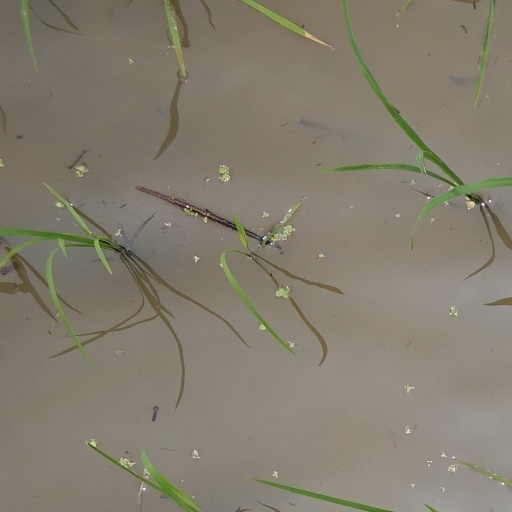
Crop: rice